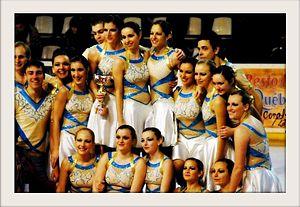
Les Atlantides Trophée d'Aquitaine janvier 2012 Bordeaux France
Les Atlantides est le nom de l'équipe de patinage synchronisé du club de Bordeaux Sports de Glace qui s'entraîne à la patinoire de Mériadeck à Bordeaux, en Gironde. L'équipe patine chez les seniors depuis la saison 2005/2006. L'équipe est entrainée par Florine Duchamps, ancienne patineuse et capitaine de l'équipe. Les Atlantides possèdent également trois autres équipes : en Séniors D2, Novices et Adultes.